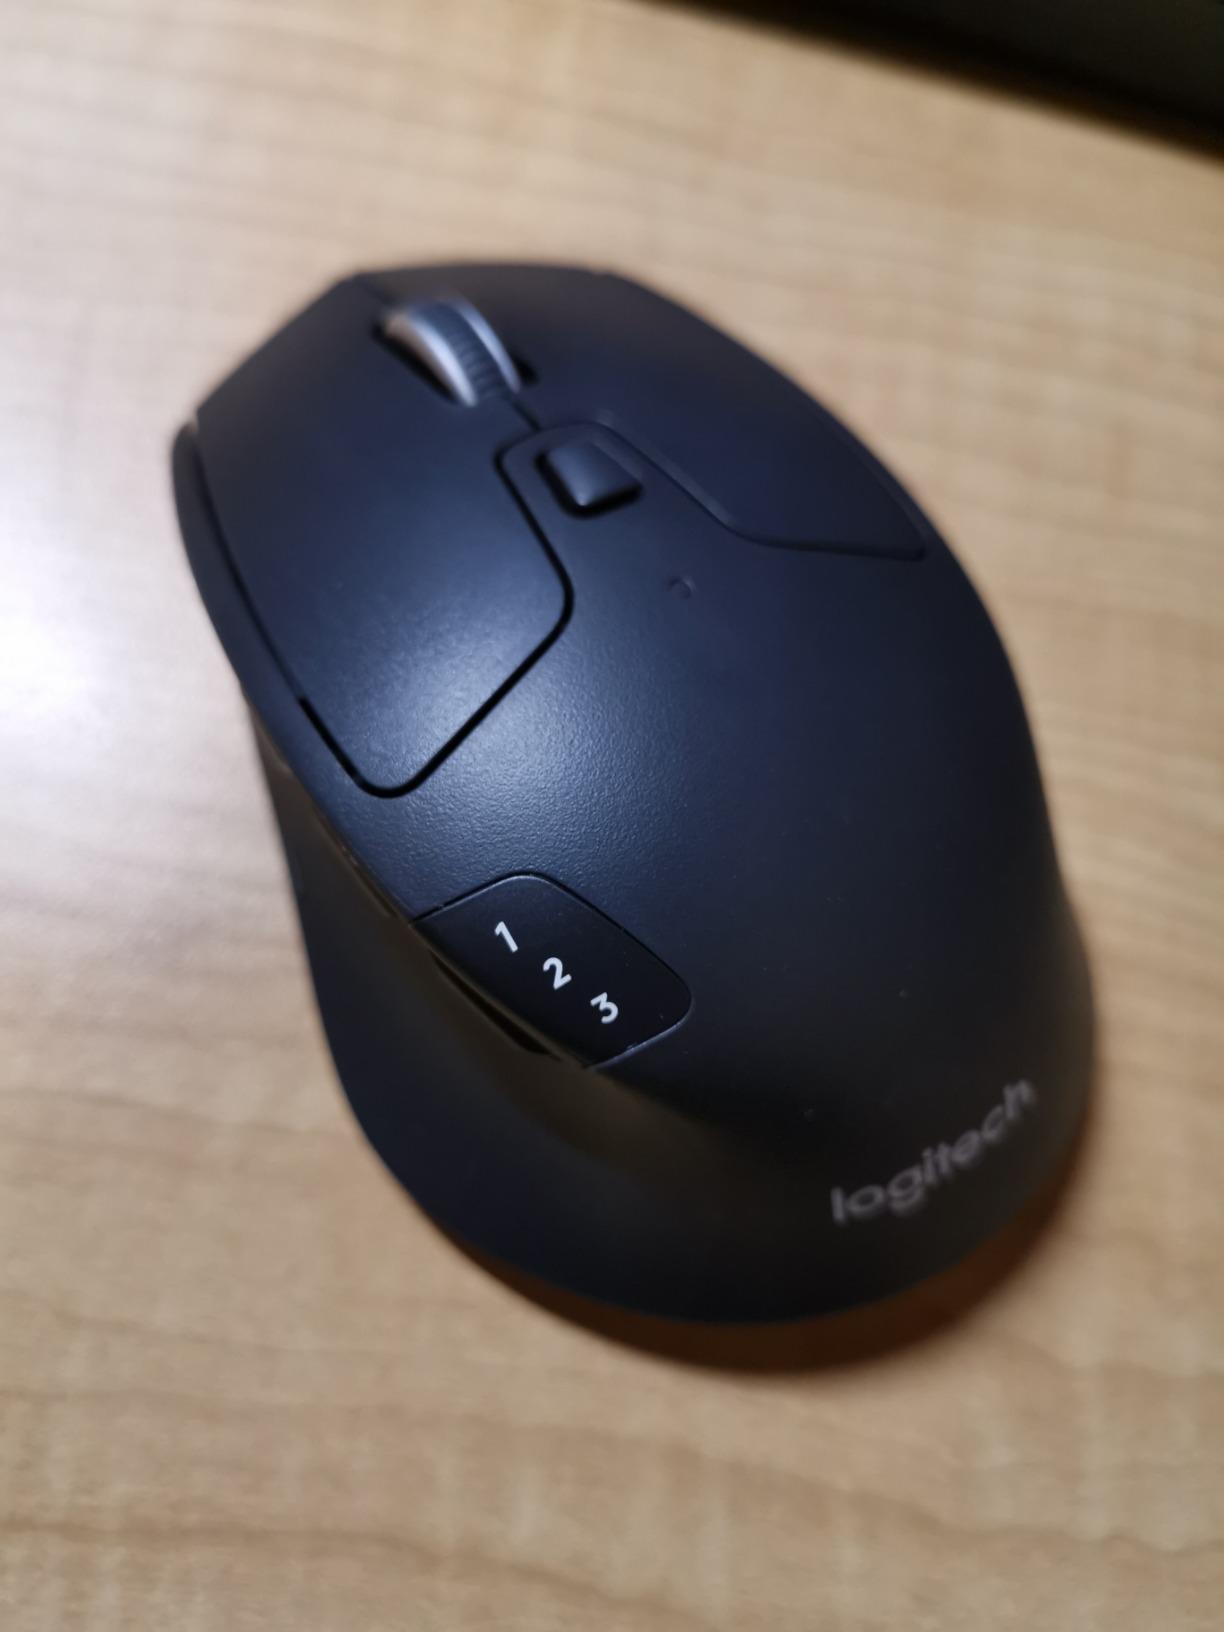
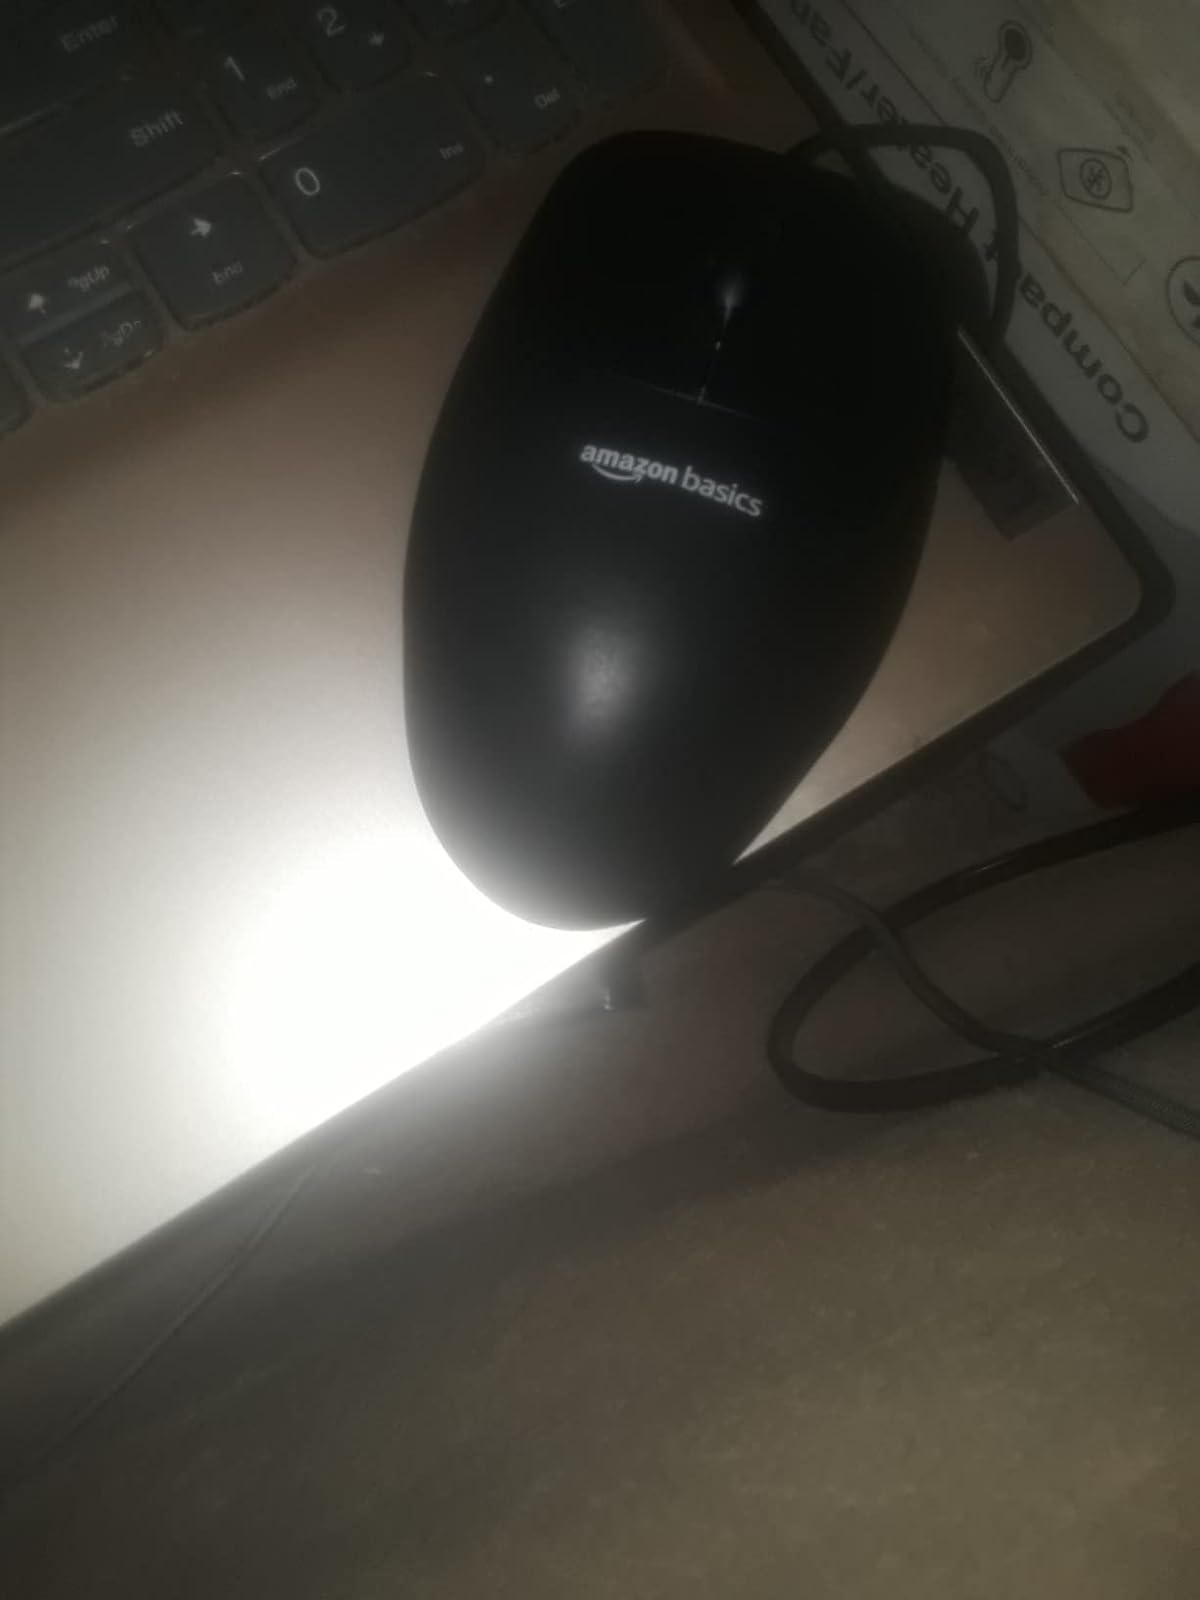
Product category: mouse
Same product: no